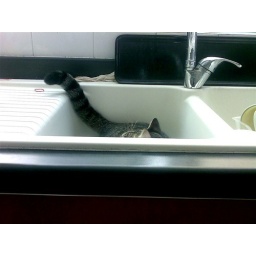
snake in the kitchen sink